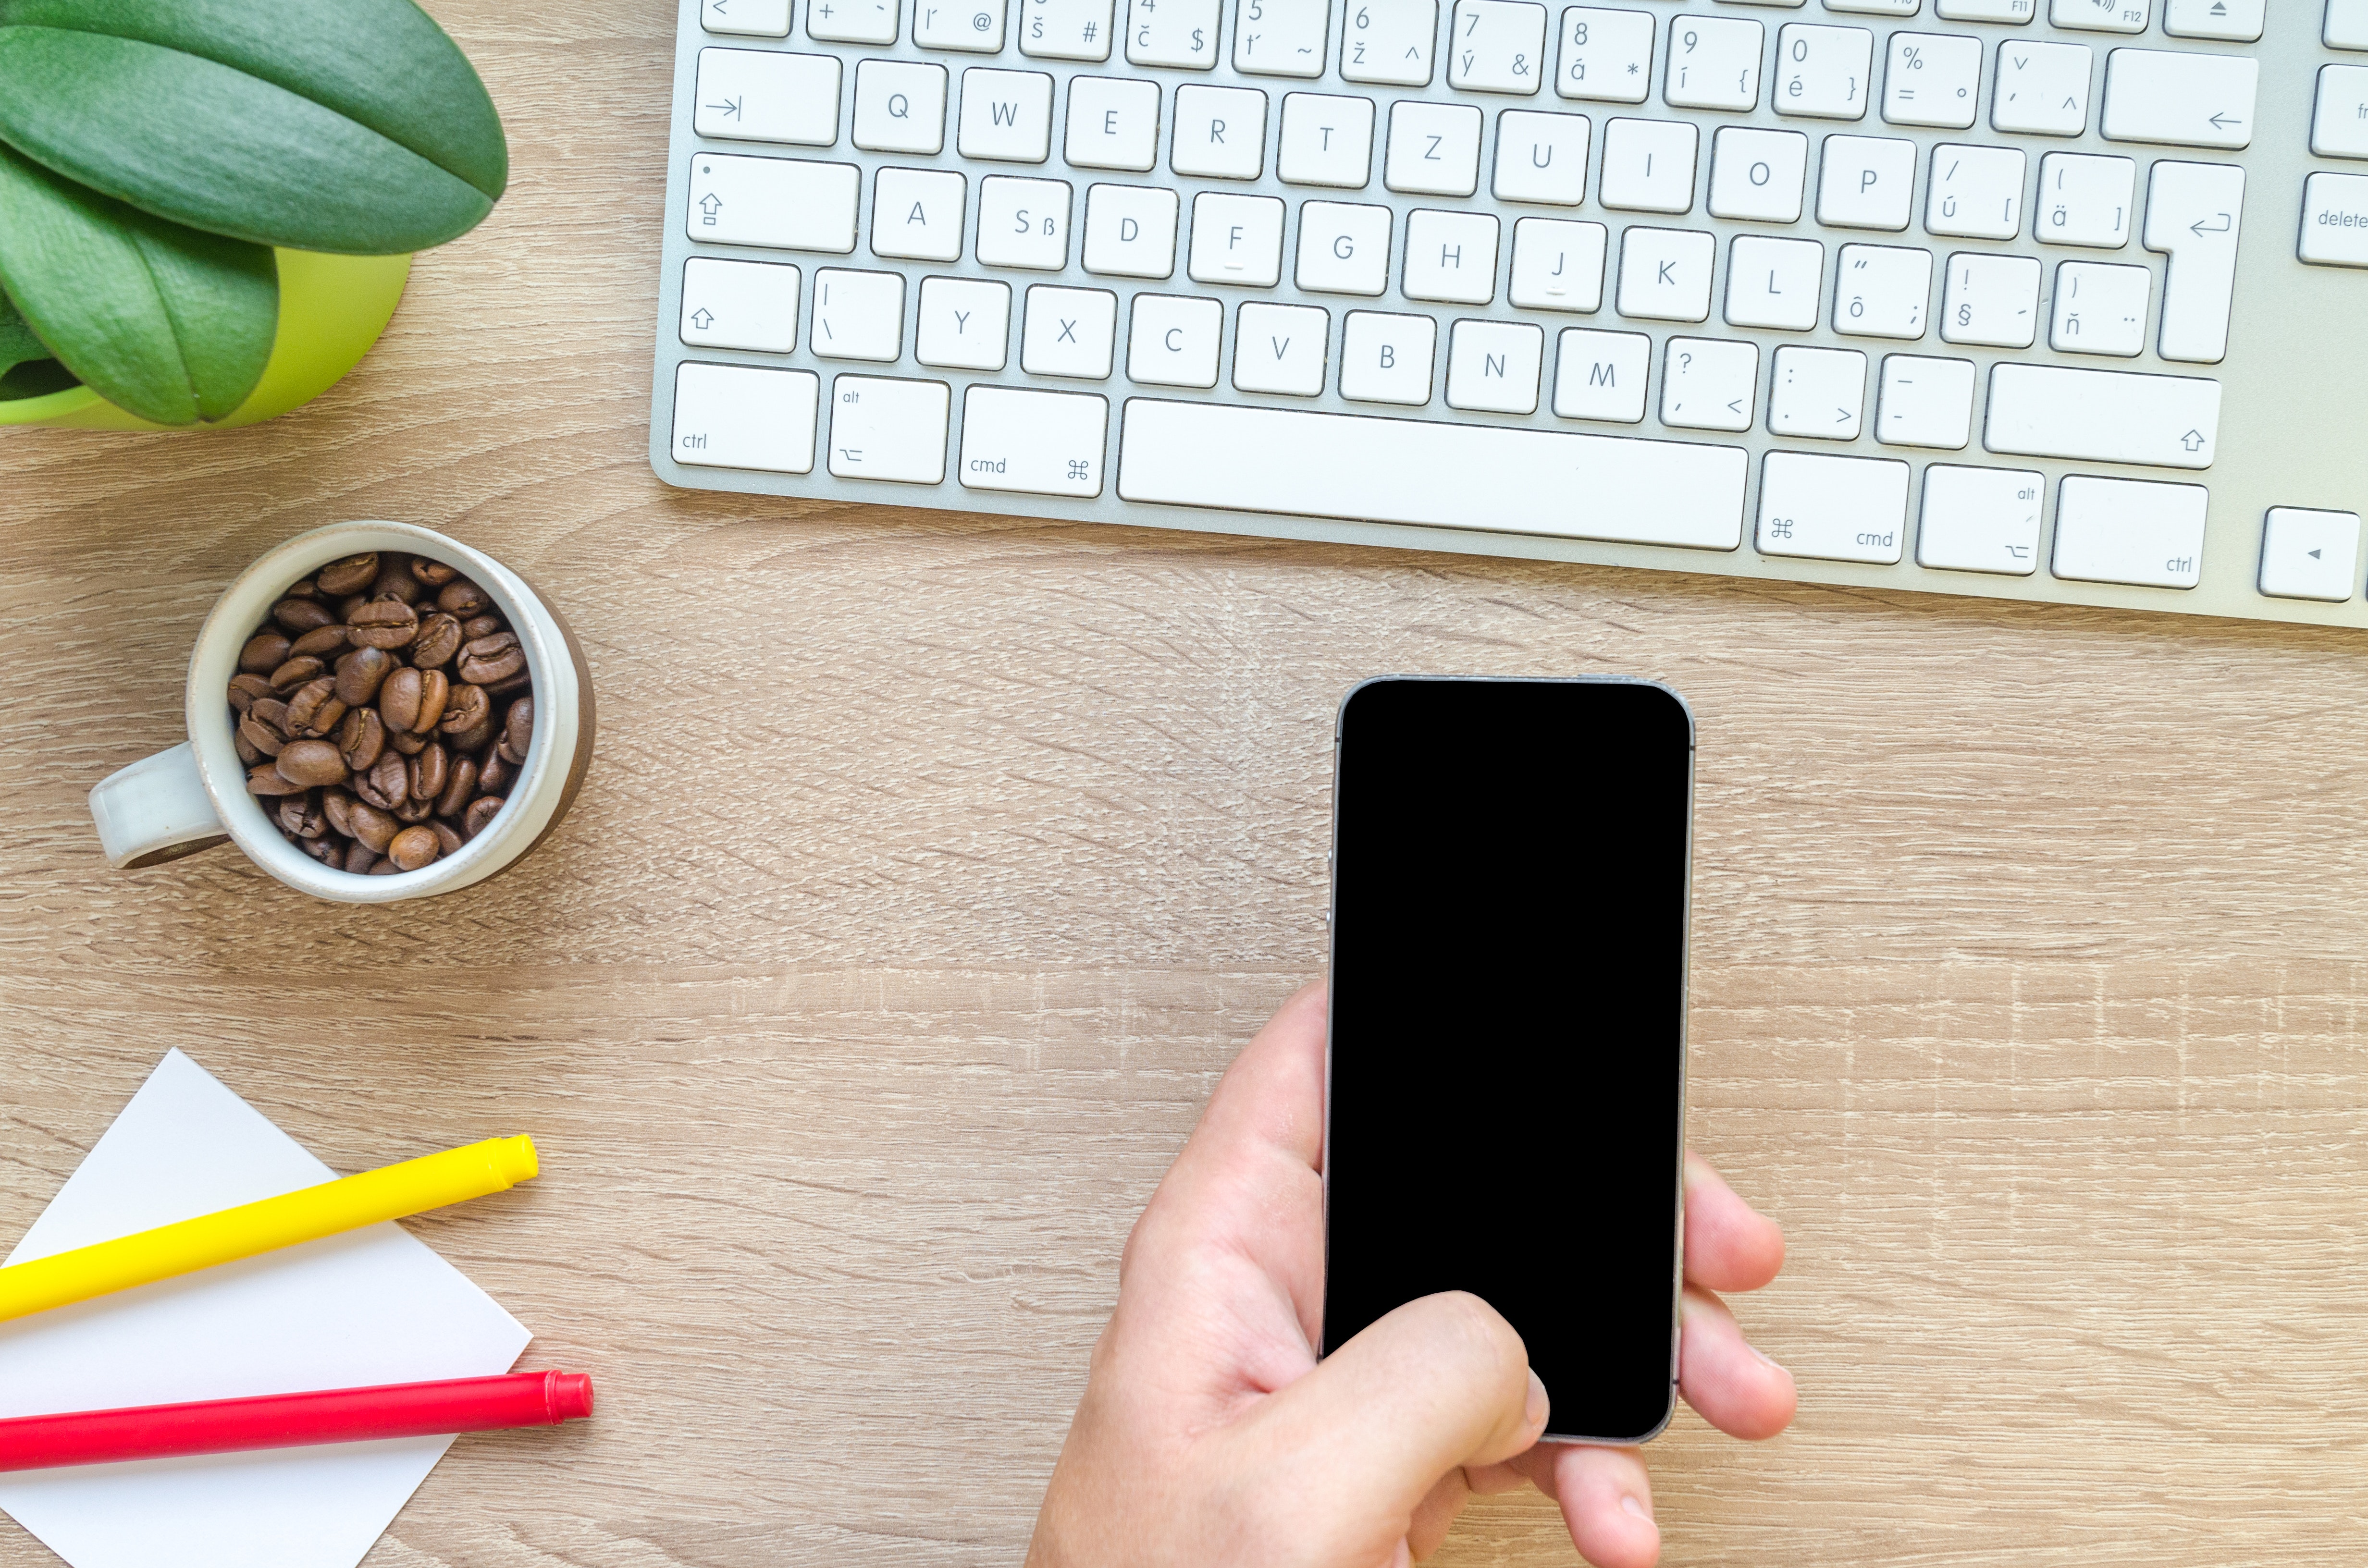
text, gadget, technology, electronic device, mobile phone, hand, computer keyboard, finger, writing, desk, plant, smartphone, food, office equipment, communication device